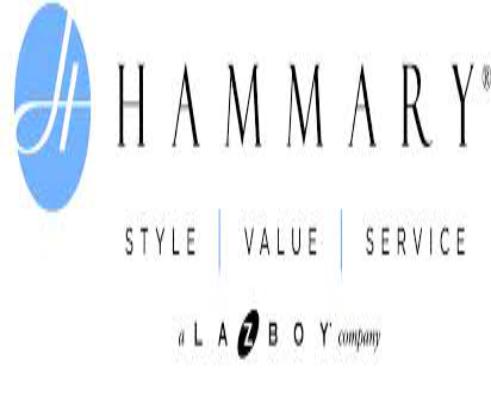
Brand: Hammary
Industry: Clothes